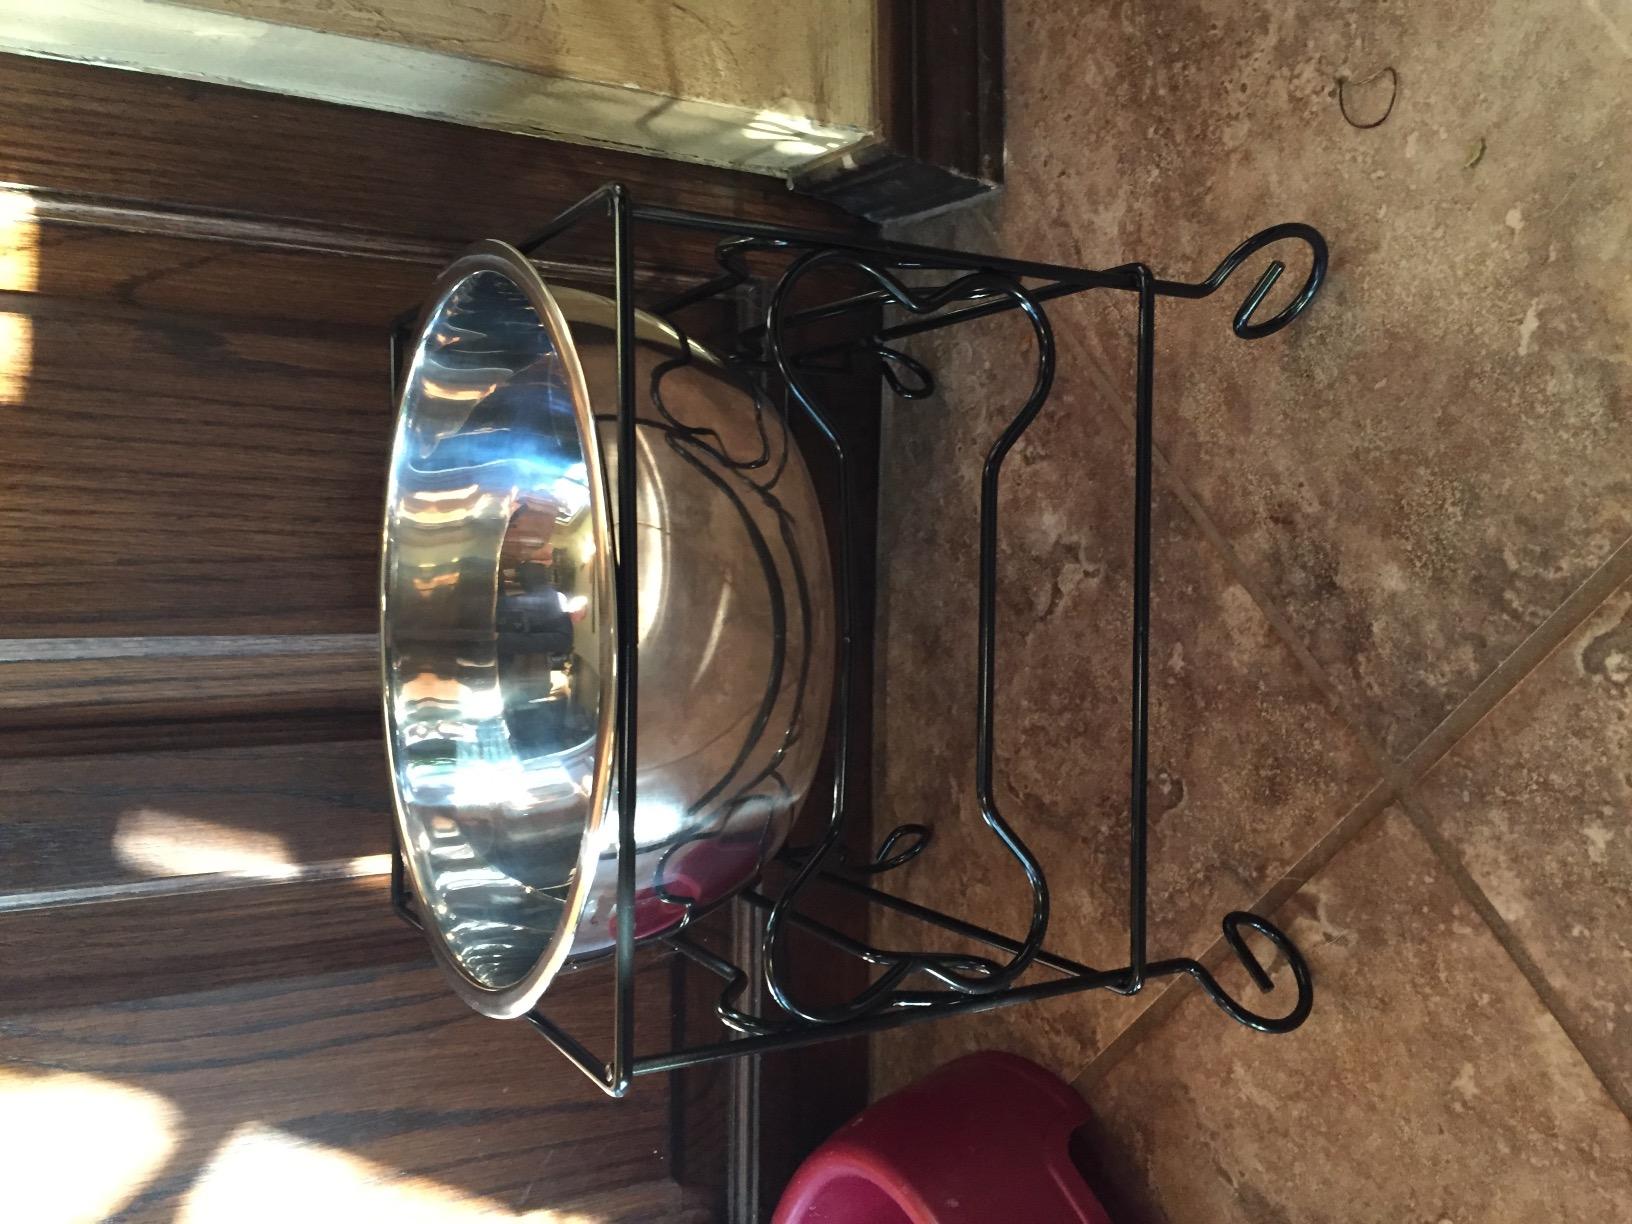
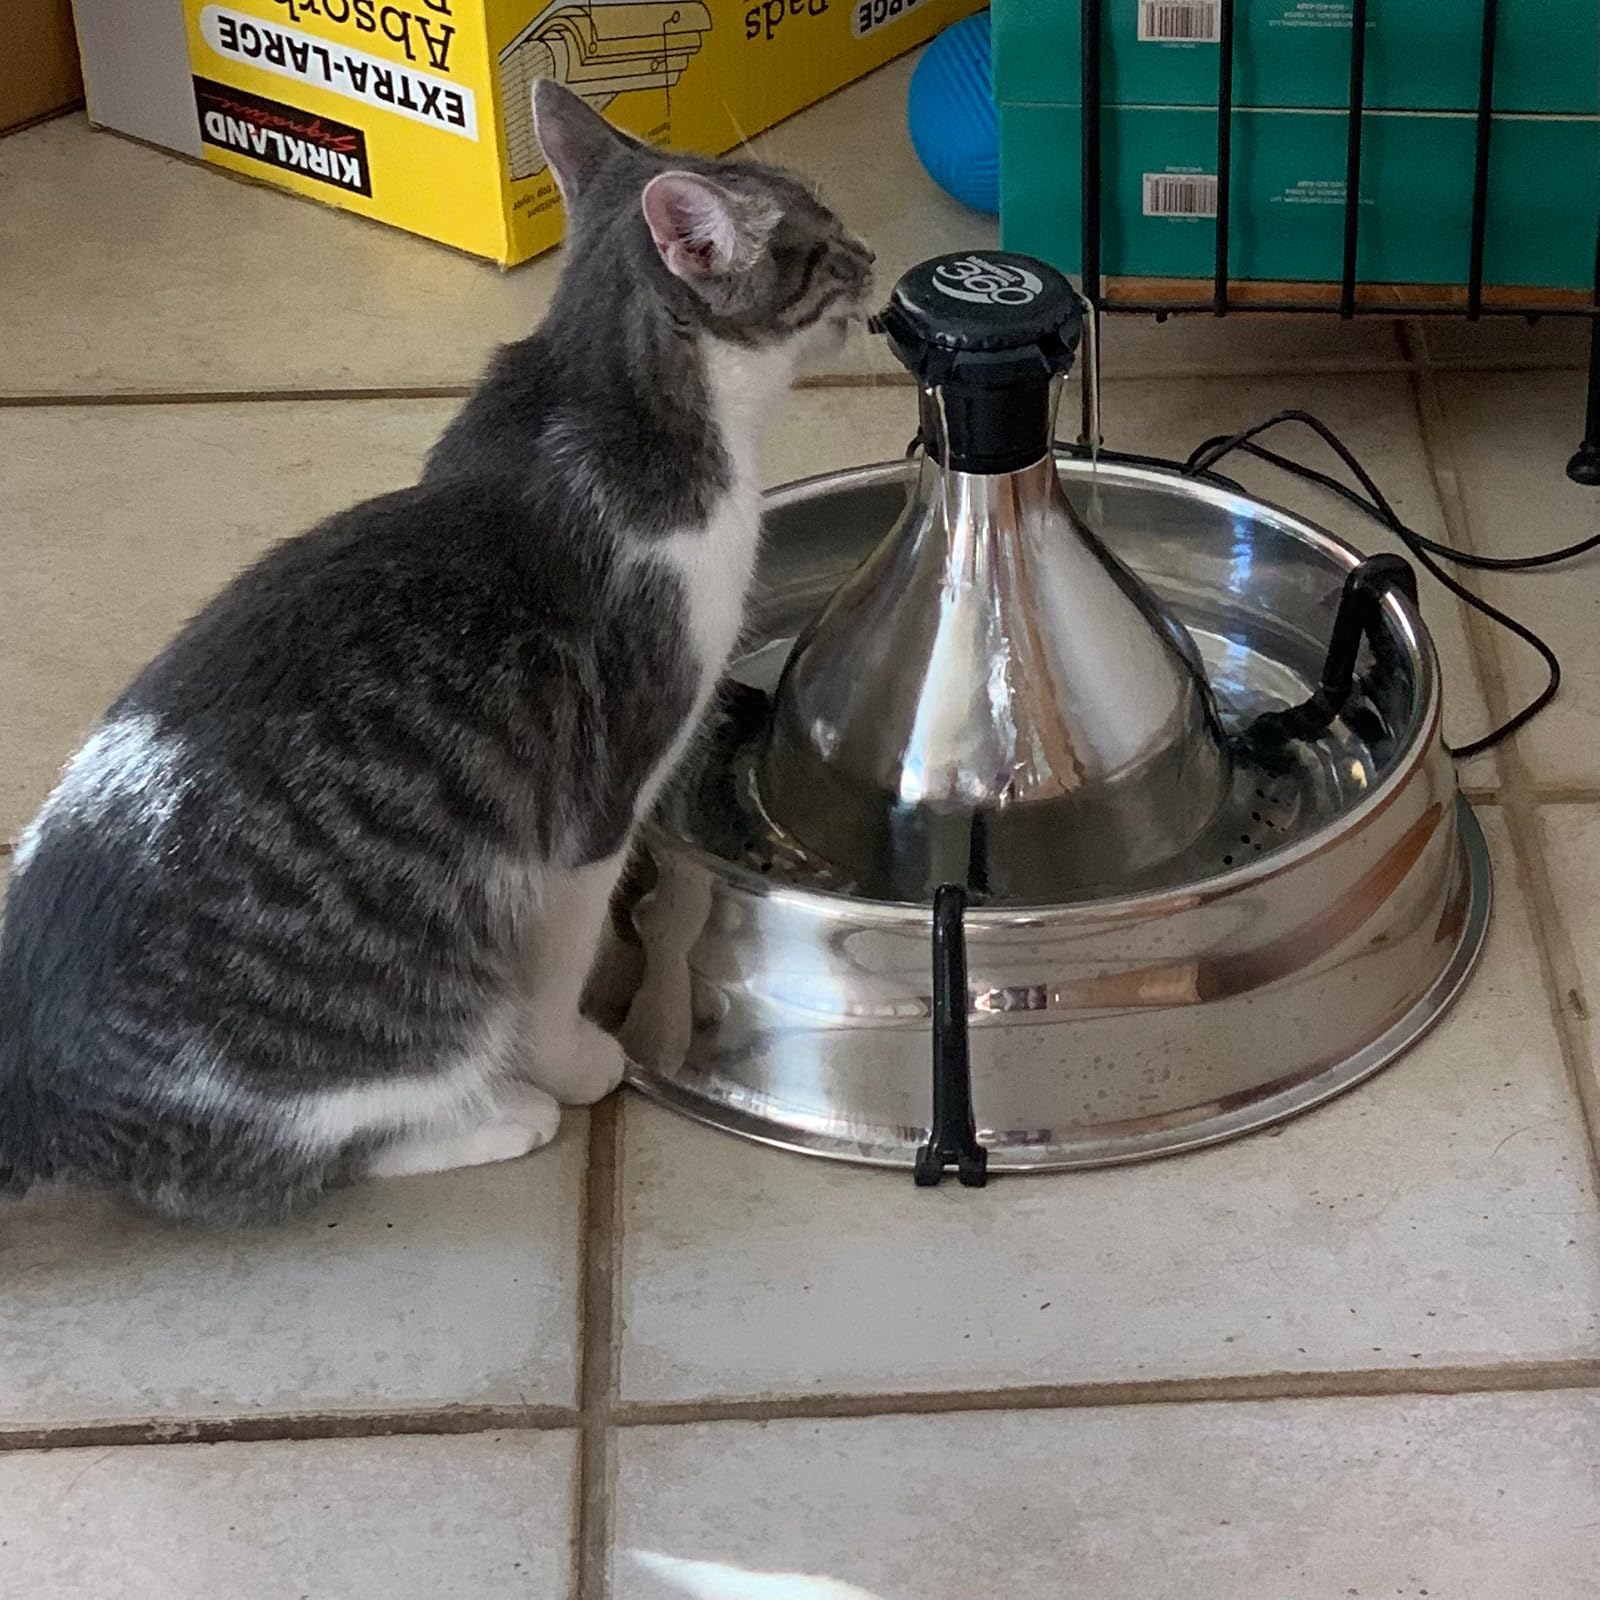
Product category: items_bowl
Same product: no